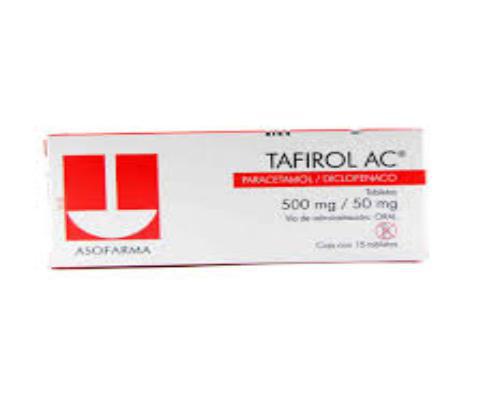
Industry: Medical